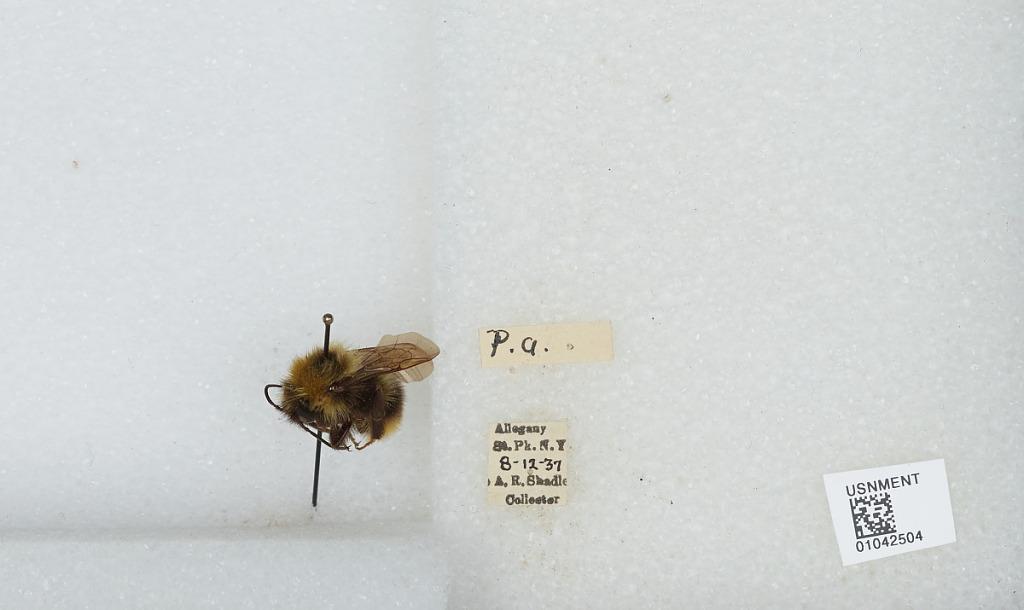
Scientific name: Bombus sp.
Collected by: A. Shadle
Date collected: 1937-8-12
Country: United States
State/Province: New York
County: Cattaraugus
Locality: Allegany State Park
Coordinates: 42.0997, -78.7492